History of rail transport in Germany

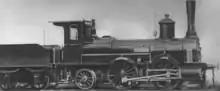
No. 302 of the private Mecklenburg Railway, built in 1866

The political disunity of three dozen states and a pervasive conservatism made it difficult to build railways in the 1830s, but the growing importance of the "Zollverein" made the construction of a coherent infrastructure a necessity. The initial impetus to build was hampered by complicated negotiations on land ownership. However, by the 1840s, trunk lines did link the major cities; each German state being responsible for the lines within its own borders.